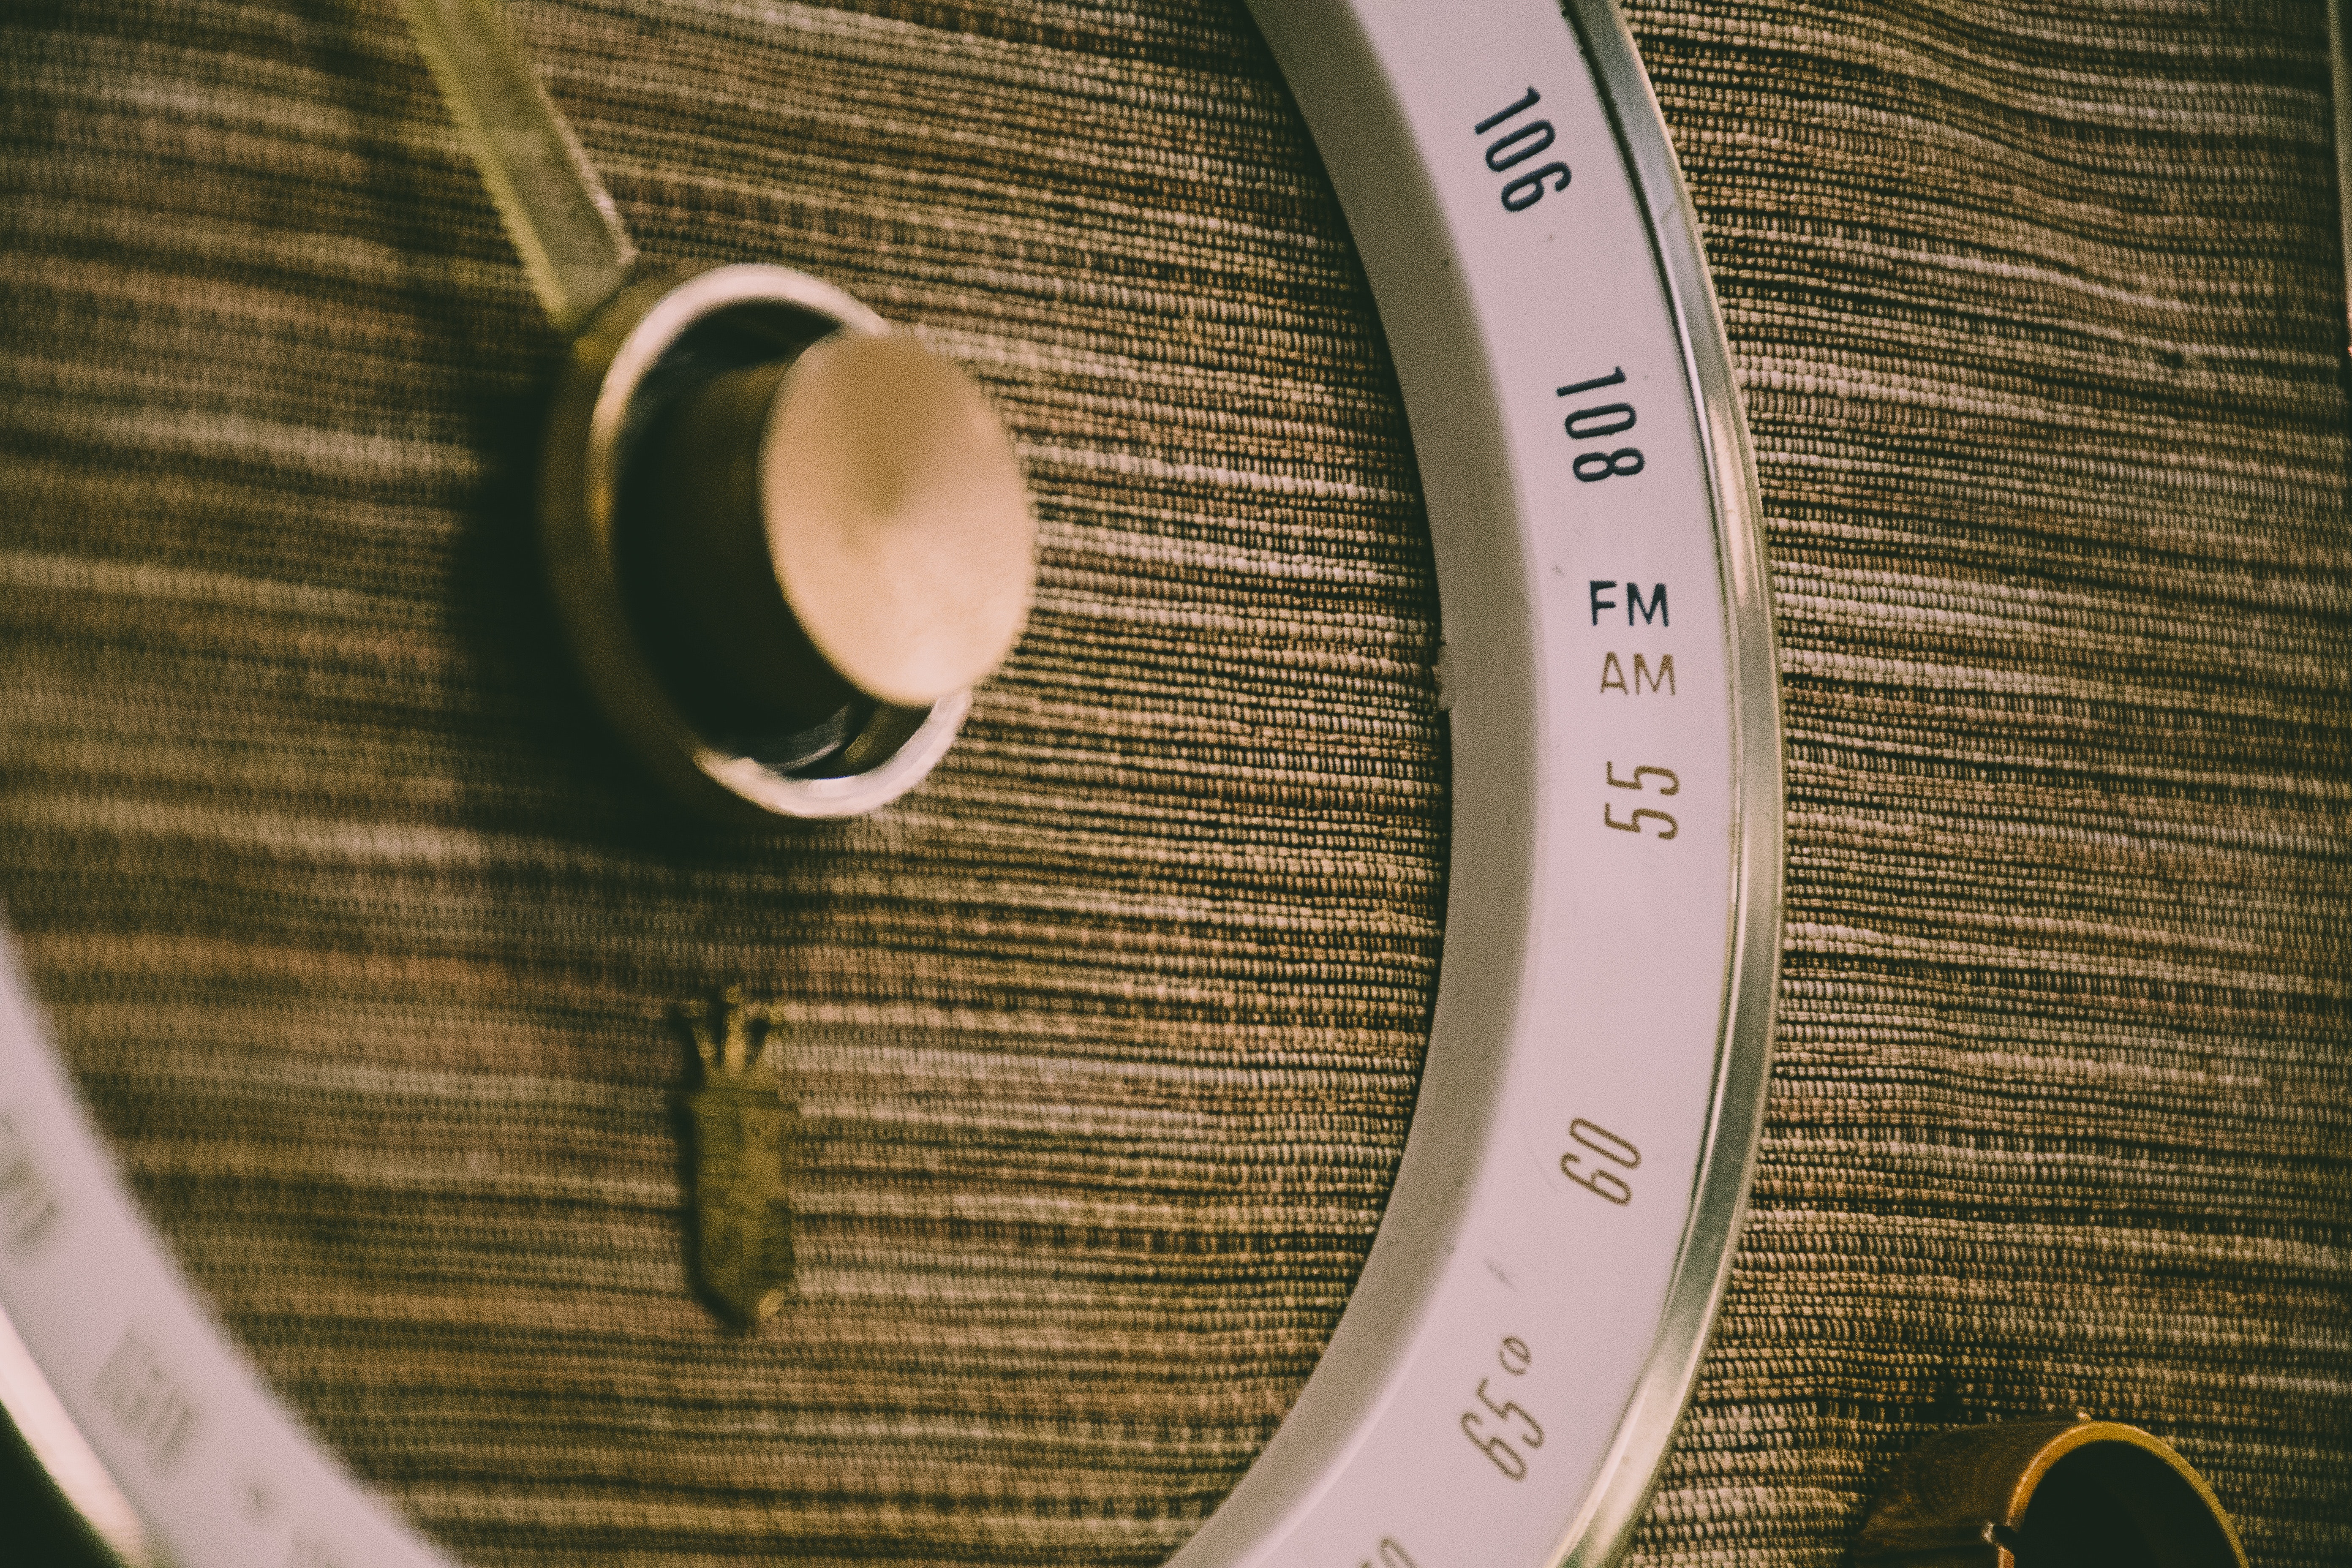
circle, font, photography, metal